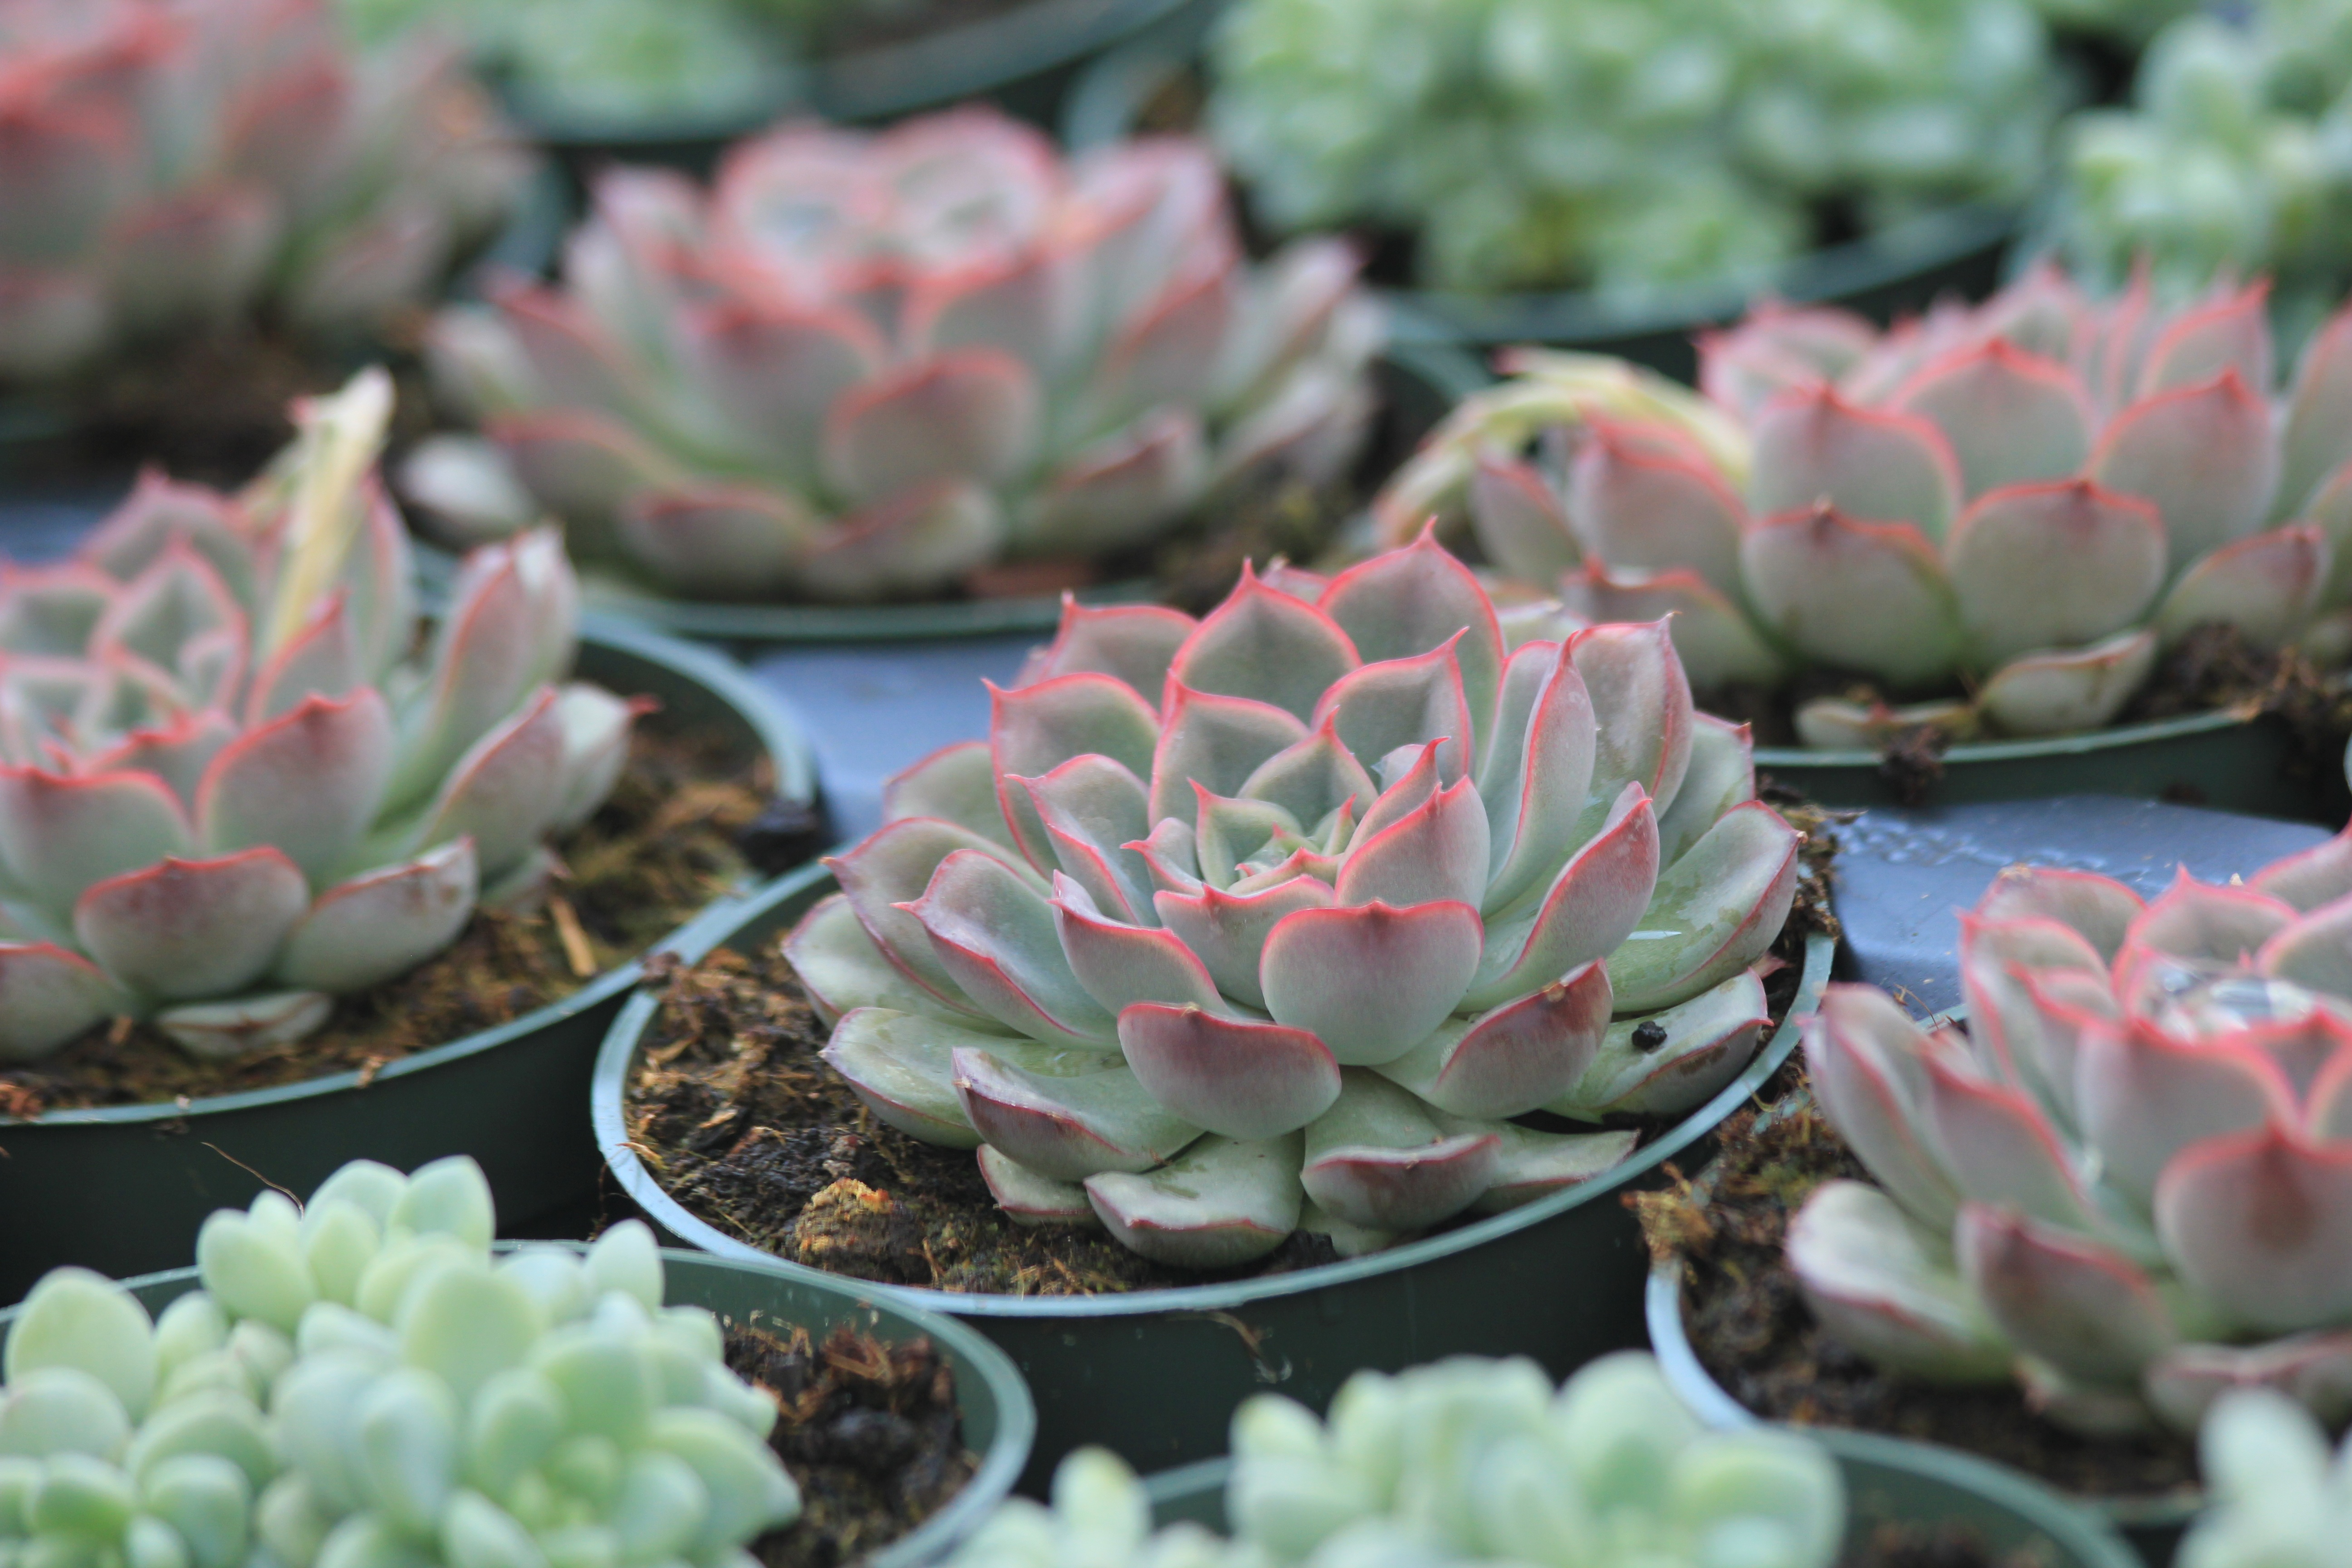
cactus, plant, flower, floral, natural, botany, garden, cacti, flora, greenhouse, plants, succulents, flowering plant, land plant